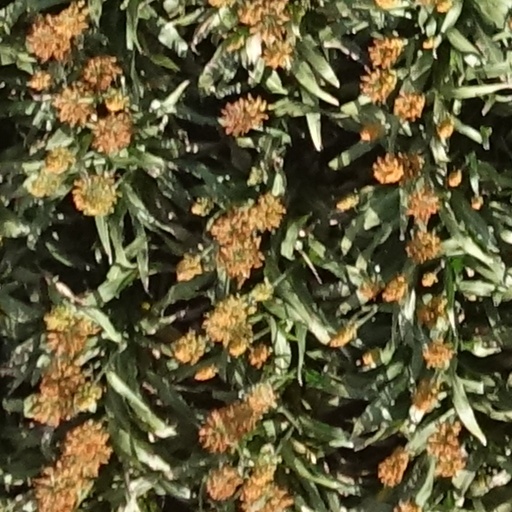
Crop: sorghum